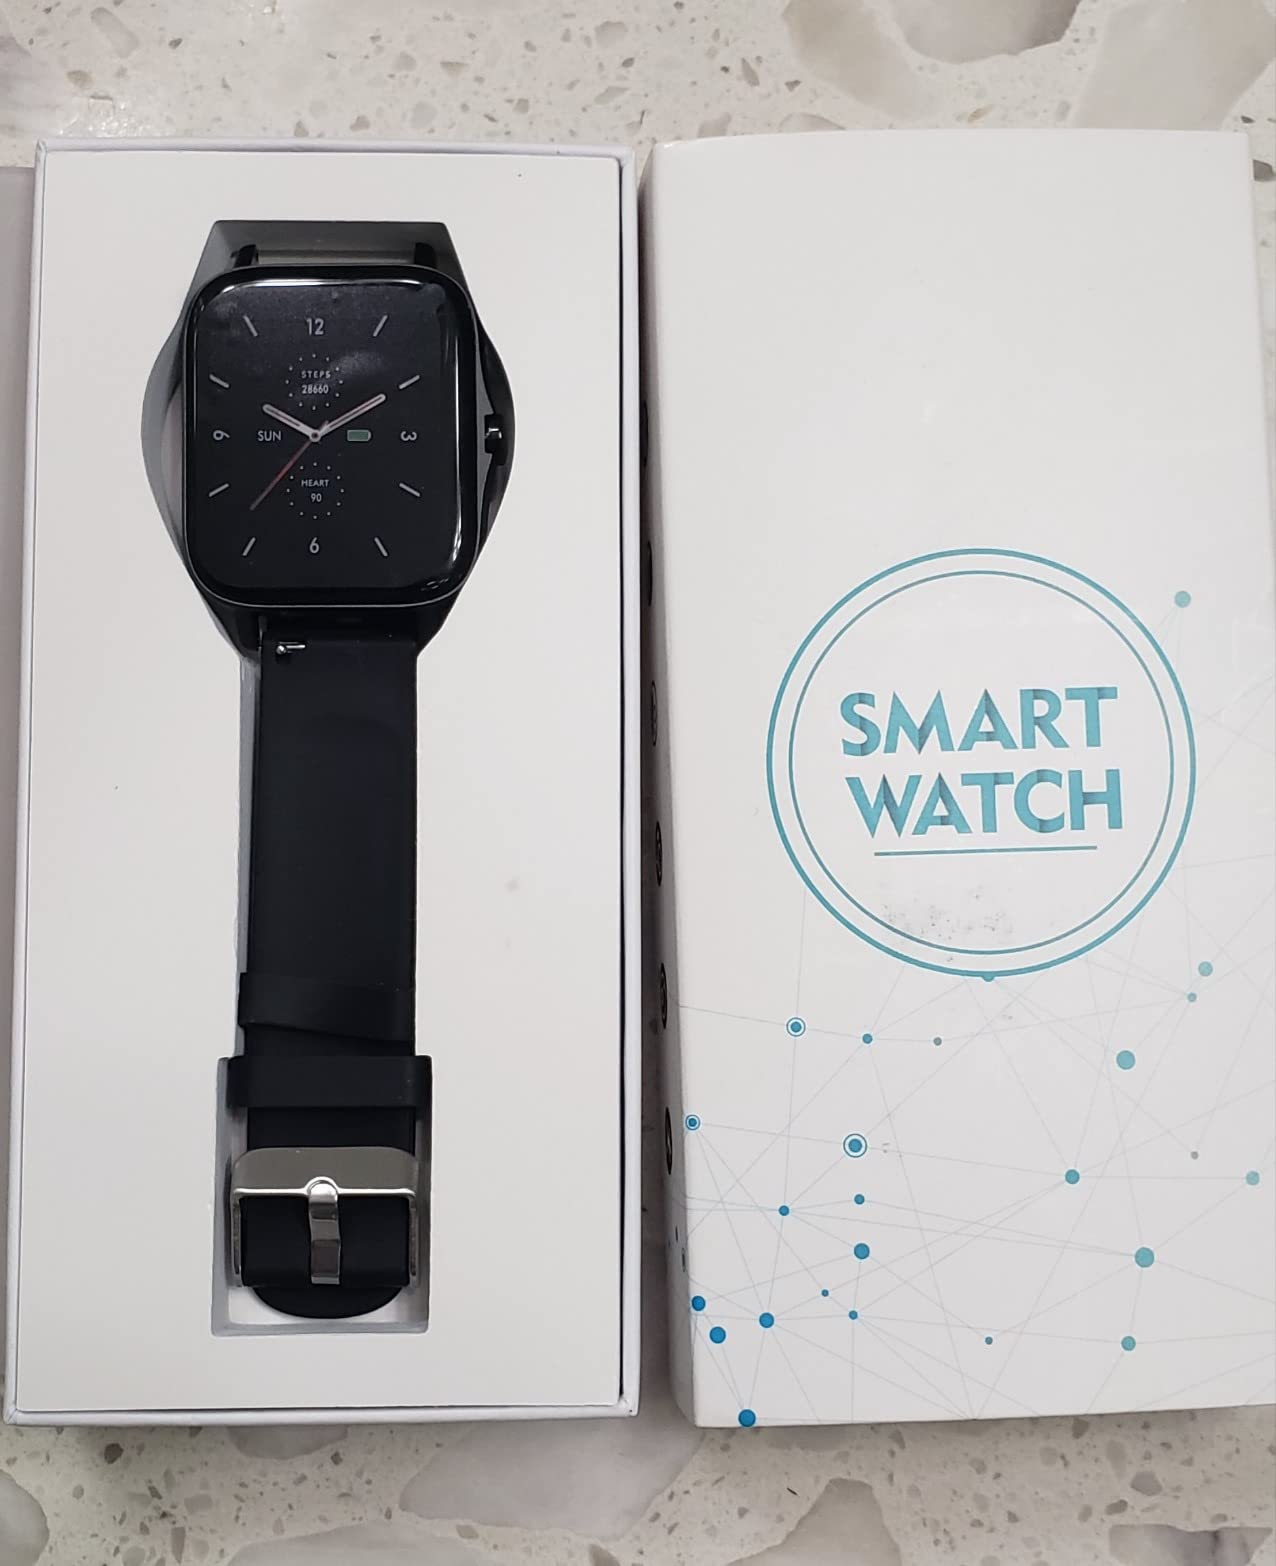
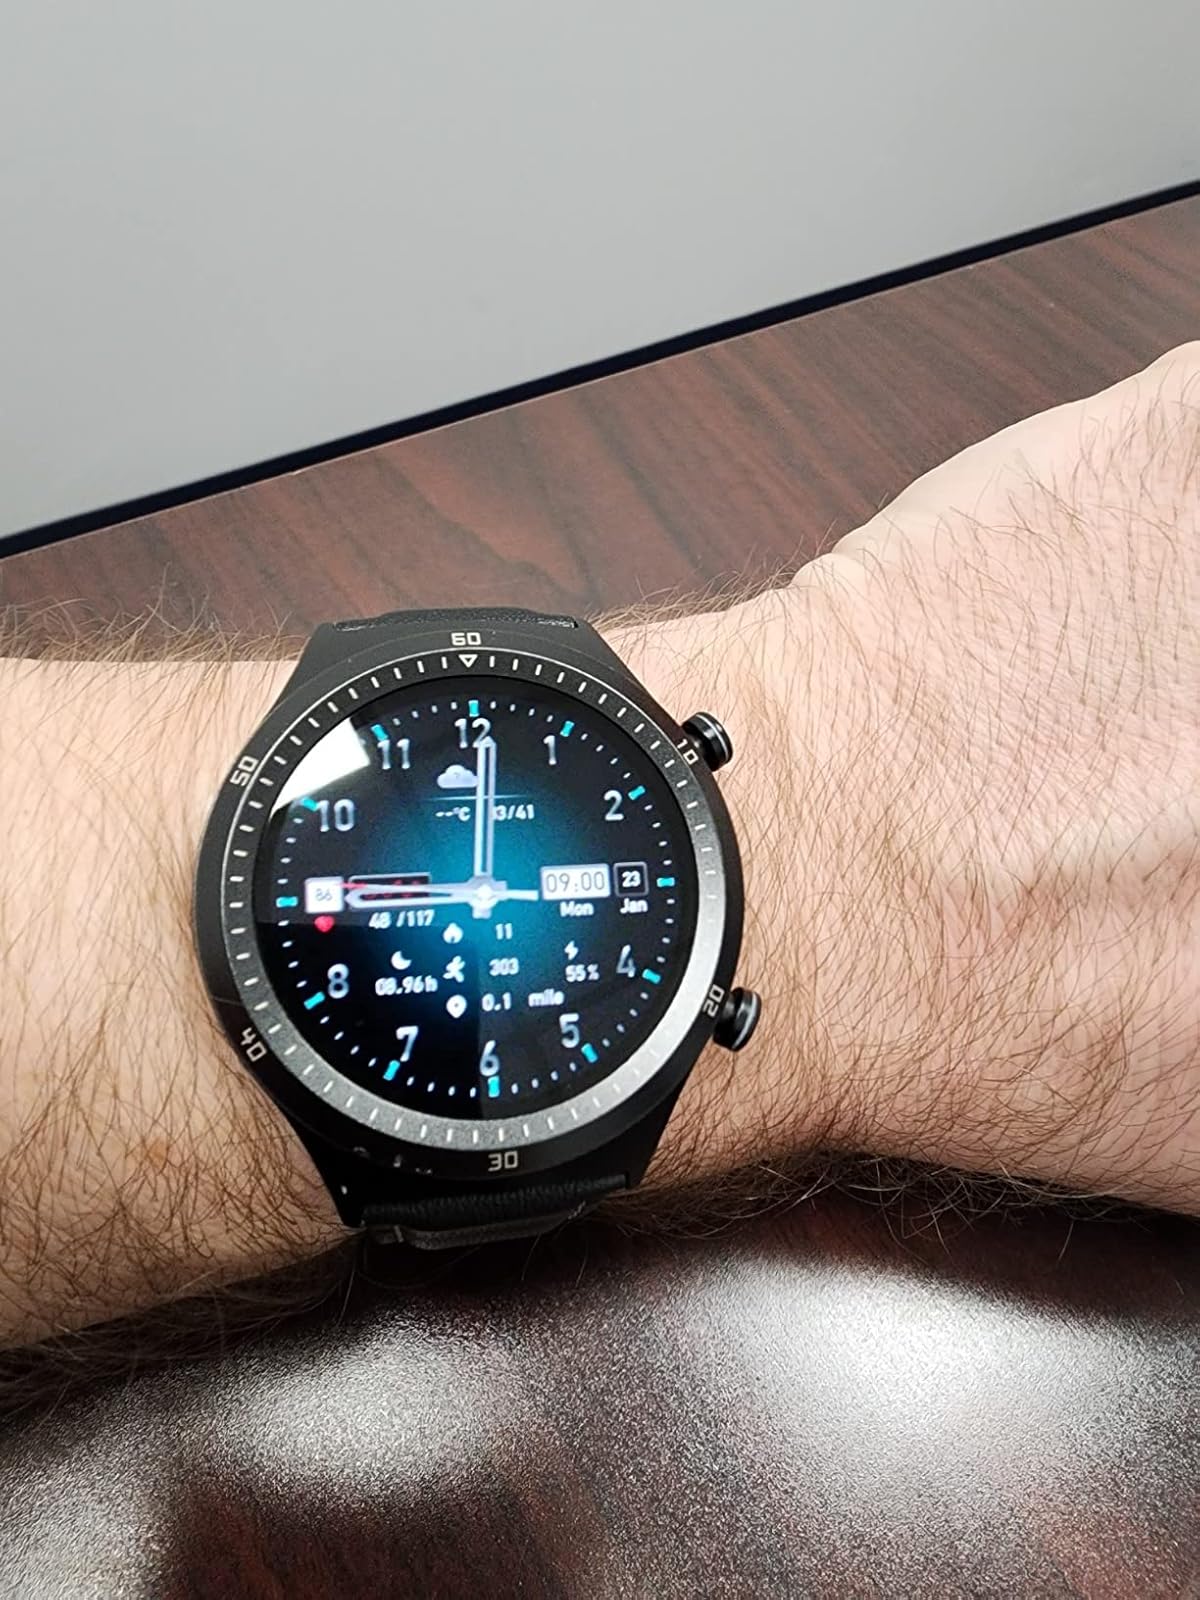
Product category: smartwatch
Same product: no